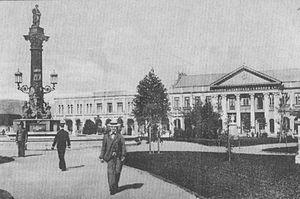
Jean-Paul Faivre est un historien, spécialiste de l'océan Pacifique et de l'océan Indien aux époques pré-coloniale et coloniale, ainsi que des voyages maritimes. Collaborateur régulier du Journal de la Société des océanistes, de la Revue française d'histoire d'outre-mer, et du Bulletin de la Société d'histoire moderne.
Concepción est une ville du centre-sud du Chili, capitale de la province homonyme et de la Región del Biobío. Son nom fait référence à l'immaculée conception.